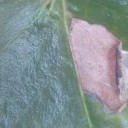
Label: Miner